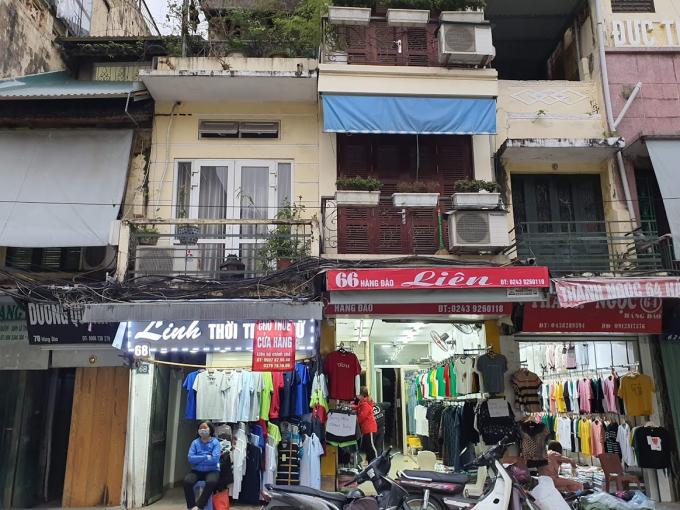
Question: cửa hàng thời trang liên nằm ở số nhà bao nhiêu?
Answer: số 66